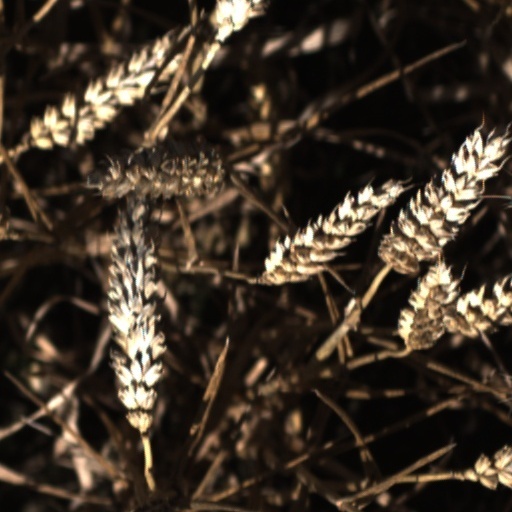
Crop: wheat